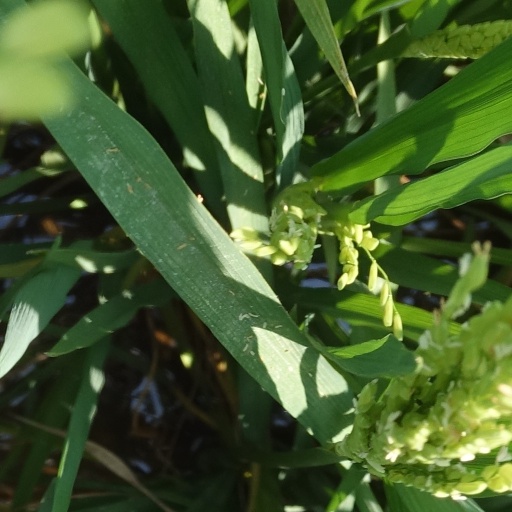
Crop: rice